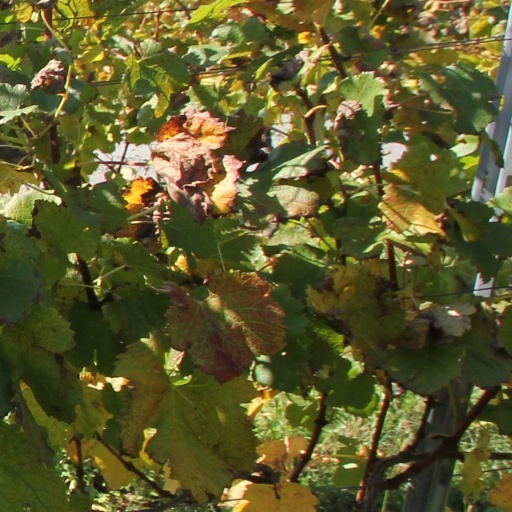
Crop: grape